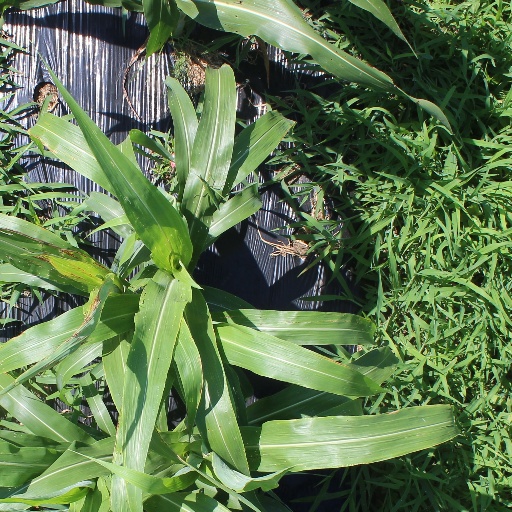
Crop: sorghum